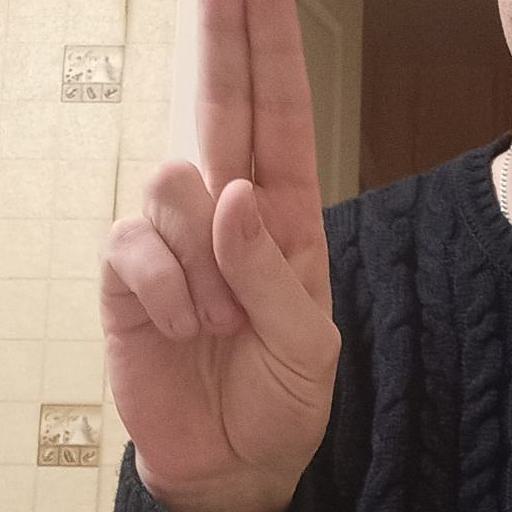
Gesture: two_up